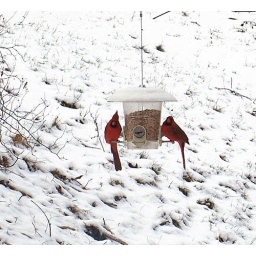
red birds in morning